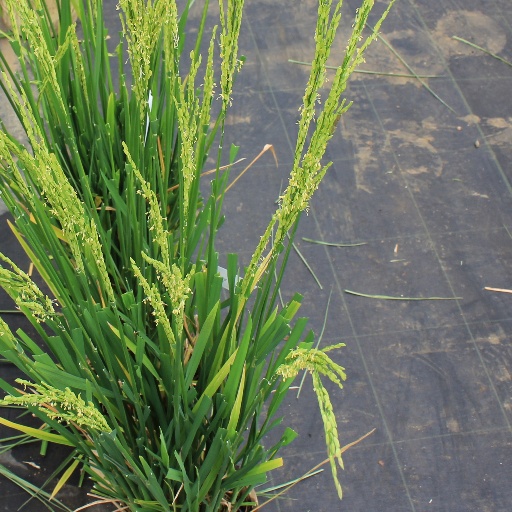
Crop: rice